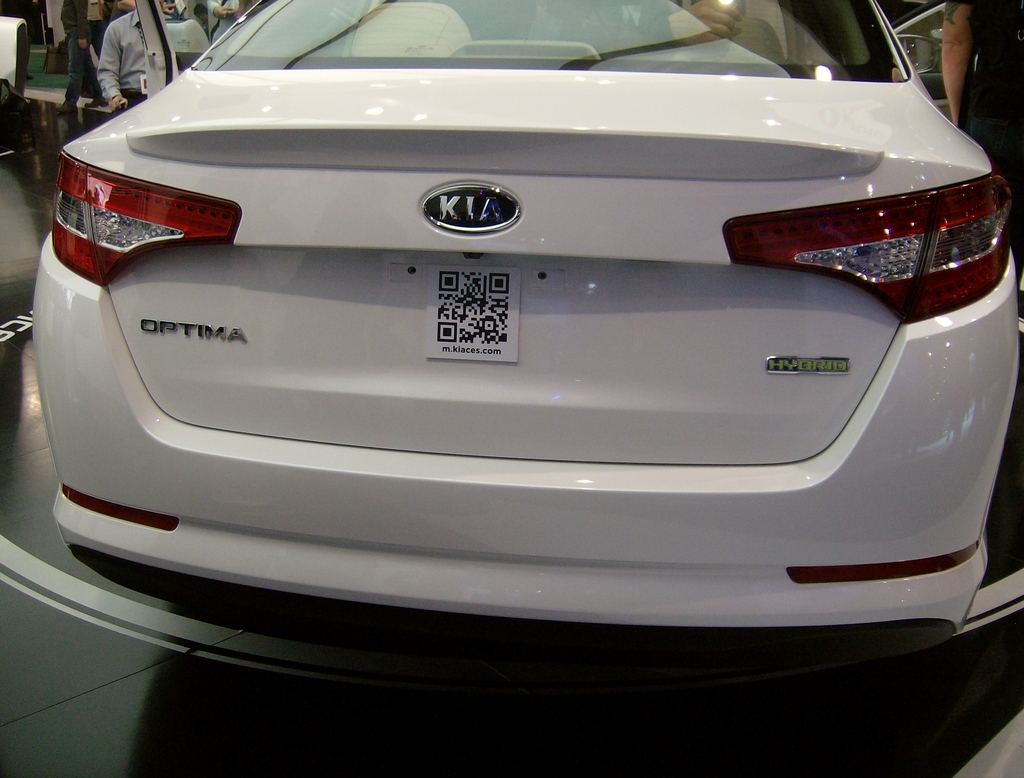
Label: others